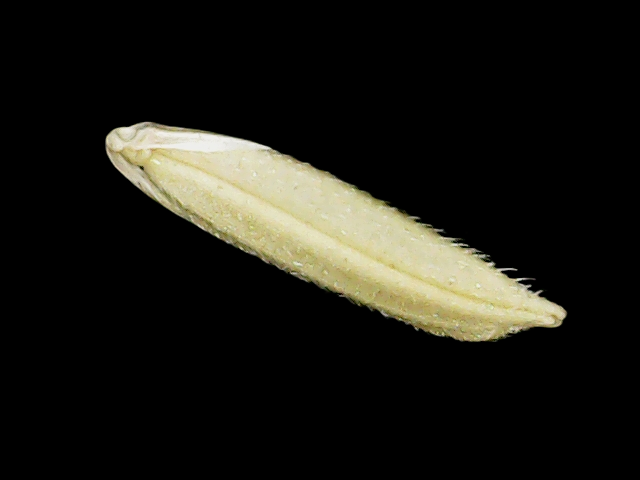
Rice variety: Binadhan20